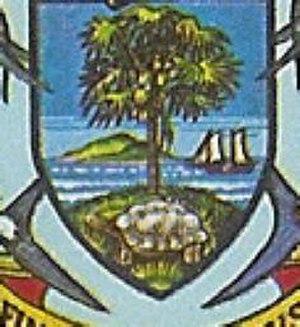
Détail armoiries Seychelles.
La tortue apparaît aussi bien dans l'art que dans la culture populaire et revêt des symboliques différentes selon la culture de chaque région. Symbole de lenteur en Europe occidentale, elle se fait l'allégorie du monde en Chine.